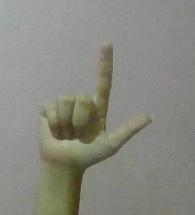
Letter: laam